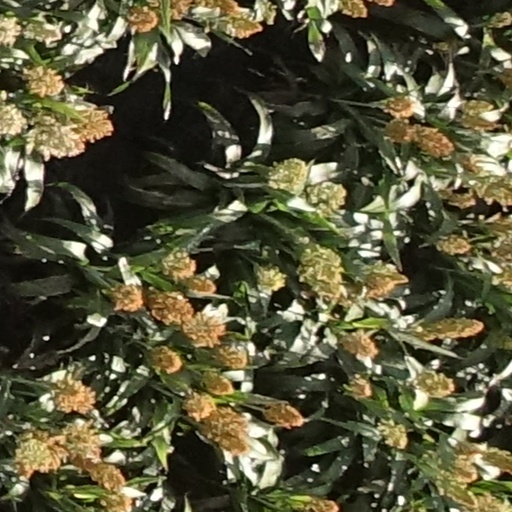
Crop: sorghum